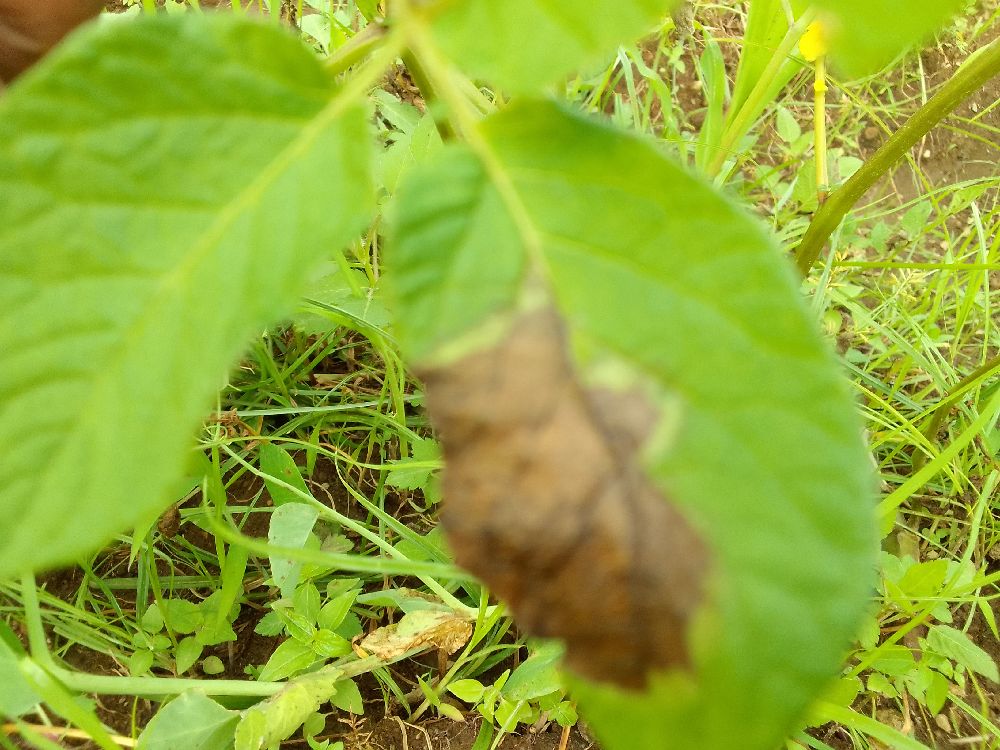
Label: Late blight